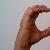
The image shows a hand gesture representing the letter 'C' in Indian Sign Language.